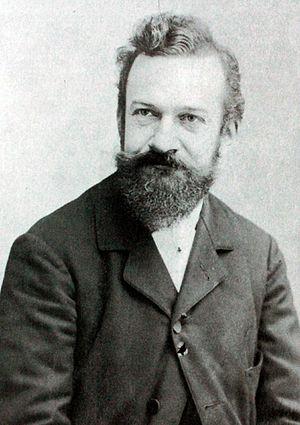
Frédéric-Charles Victor de Vernon, appelé Frédéric de Vernon ou Frédéric Vernon, né le 17 novembre 1858 à Paris où il est mort le 28 octobre 1912, est un sculpteur et médailleur français.